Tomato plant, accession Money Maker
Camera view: tilt-top (135 deg); turntable rotation: 30 degrees
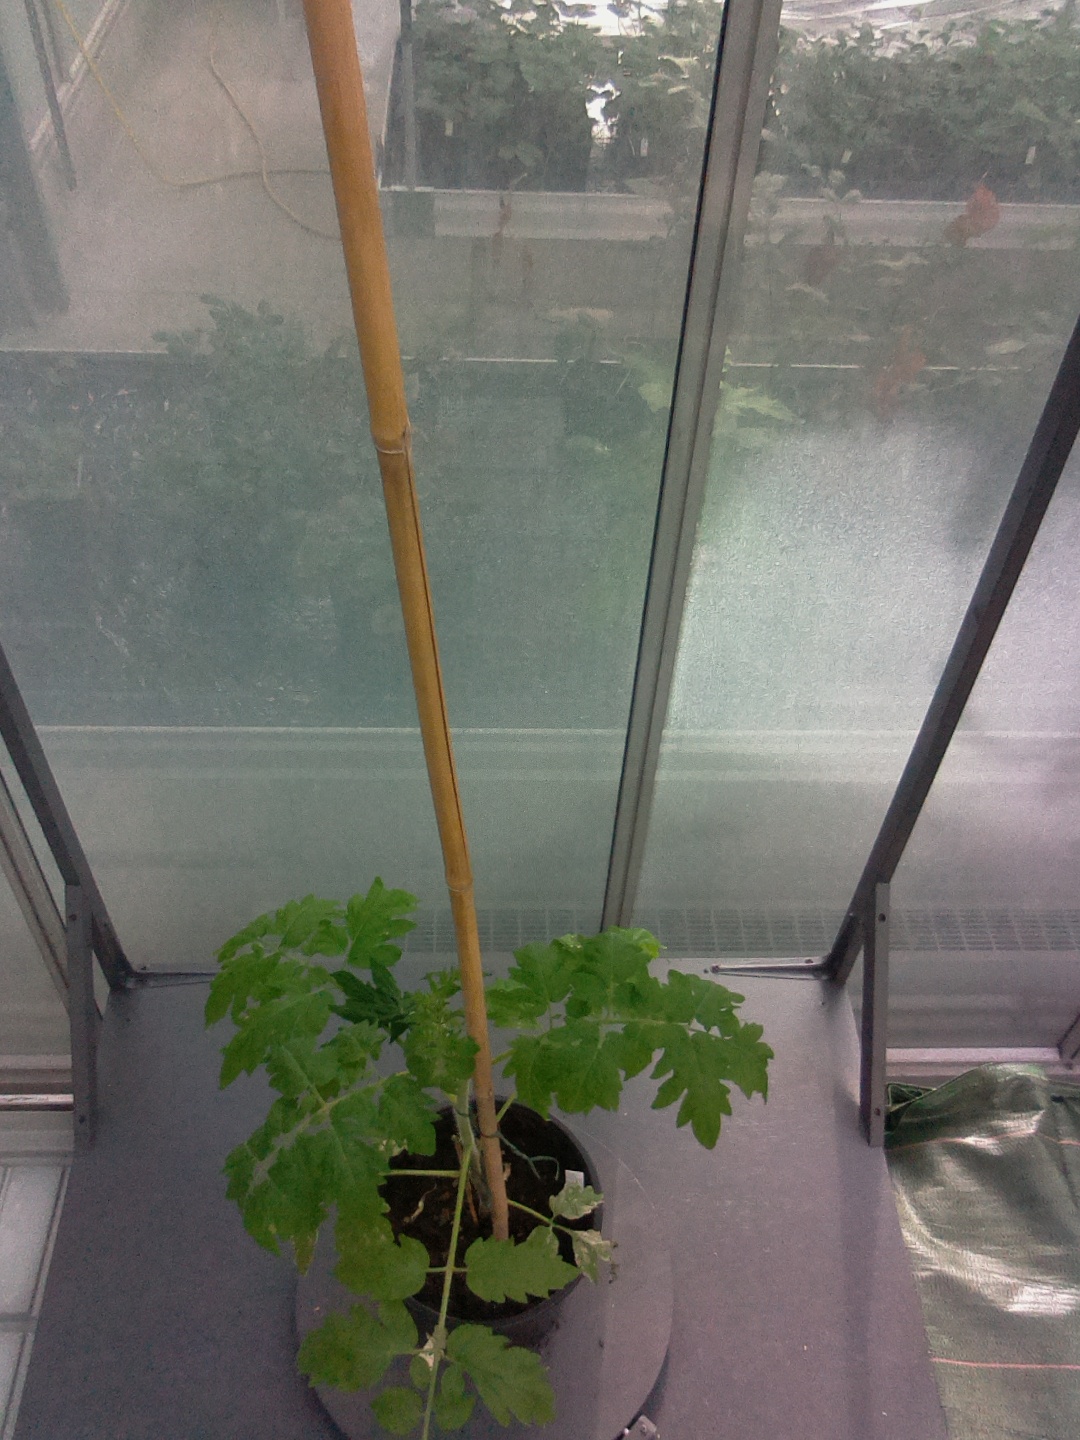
BBCH growth stage 14: 8 of true leaves visible